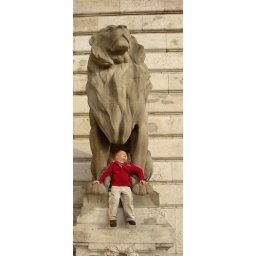
I love the similarity in the pose of Elliot and the enormous stone lion, just outside of the castle in central Budapest.